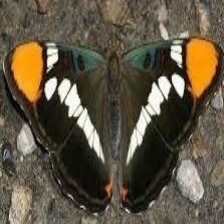
Species: Iphiclus sister